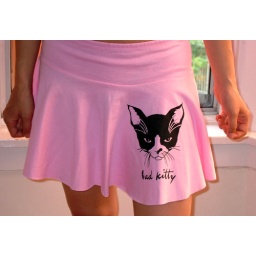
a pink bad kitty skirt in large.